A. R. Penck

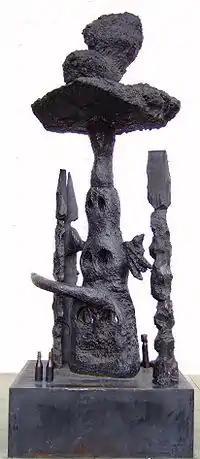
"Future of Soldiers" (1995) (Kunstmuseum, Bonn)

Penck was born in Dresden, Germany. In his early teens, he took painting and drawing lessons with Jürgen Böttcher, known by the pseudonym Strawalde, and joined with him to form the renegade artists' group ("Dresden" spelled backward). The group sought artistic work without compromise. For this reason, their members refused to study at an academy. The group members were also denied membership in the Association of Visual Artists of the GDR. They, therefore, had to earn a living as workers or craftsmen. He later worked for a year as a trainee draftsman at the state advertising agency in Dresden. From 1955 to 1956, Winkler was a draftsman for the publicity agency DEWAG. Since 1956, he attempted but failed to gain admission to the Dresden Academy of Fine Arts and the Berlin University of the Arts in East Berlin. Penck worked for several years as a stoker, a newspaper deliverer, a margarine packer and a night watchman. He also had a small acting role in the film "Vintage 45" (1966), directed by Jürgen Böttcher.